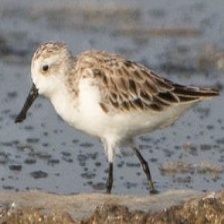
Species: SPOON BILED SANDPIPER
Scientific name: CALIDRIS PYGMAEA
ImageNet parent category: red-backed_sandpiper